Covenant House

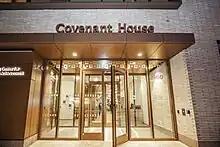
Headquarters in New York City

In the late 1960s, the Reverend Bruce Ritter, a Franciscan priest, retired from his job as a professor at Manhattan College to begin a new ministry serving the city's poor. Joined by colleague Father James Fitzgibbon, he moved into a dilapidated tenement building in New York City's East Village. With volunteers, including friends, former students, and neighbors, he began an effort to help homeless and runaway young people. By 1970, Father Fitzgibbon had moved on to other ministries, but Father Ritter remained. Adrian Gately, Patricia Kennedy, and Paul Frazier joined him to create the Covenant Community. In 1972, Covenant House was officially incorporated with its first intake center established at 504 LaGuardia Place.